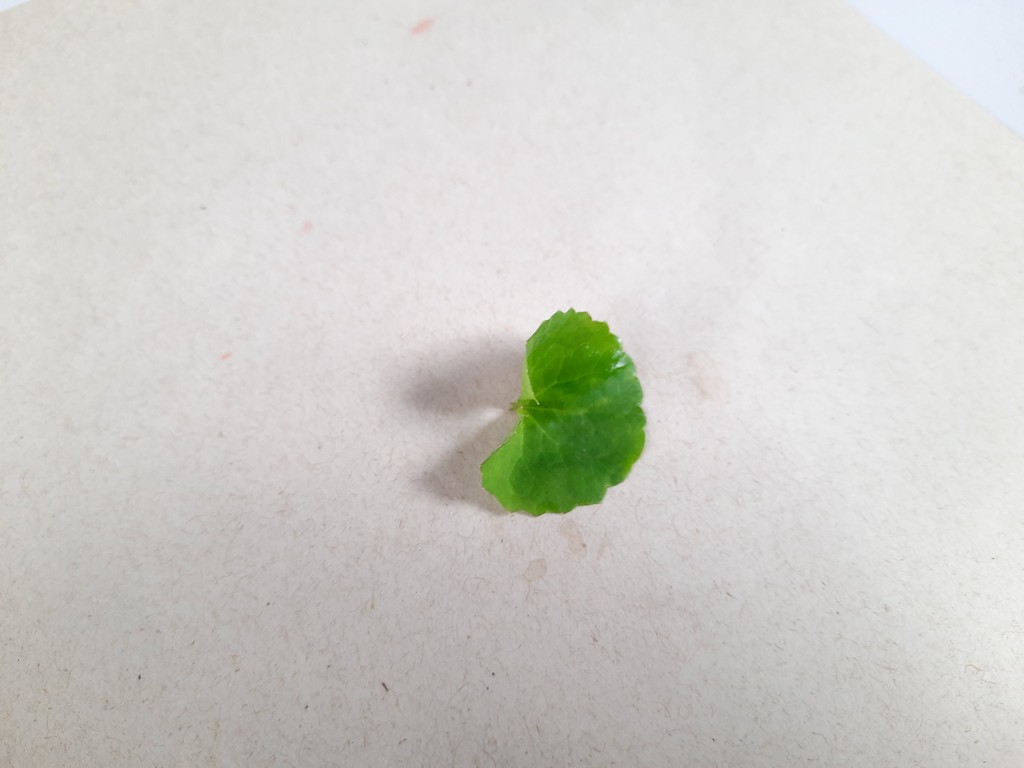
Label: Healthy